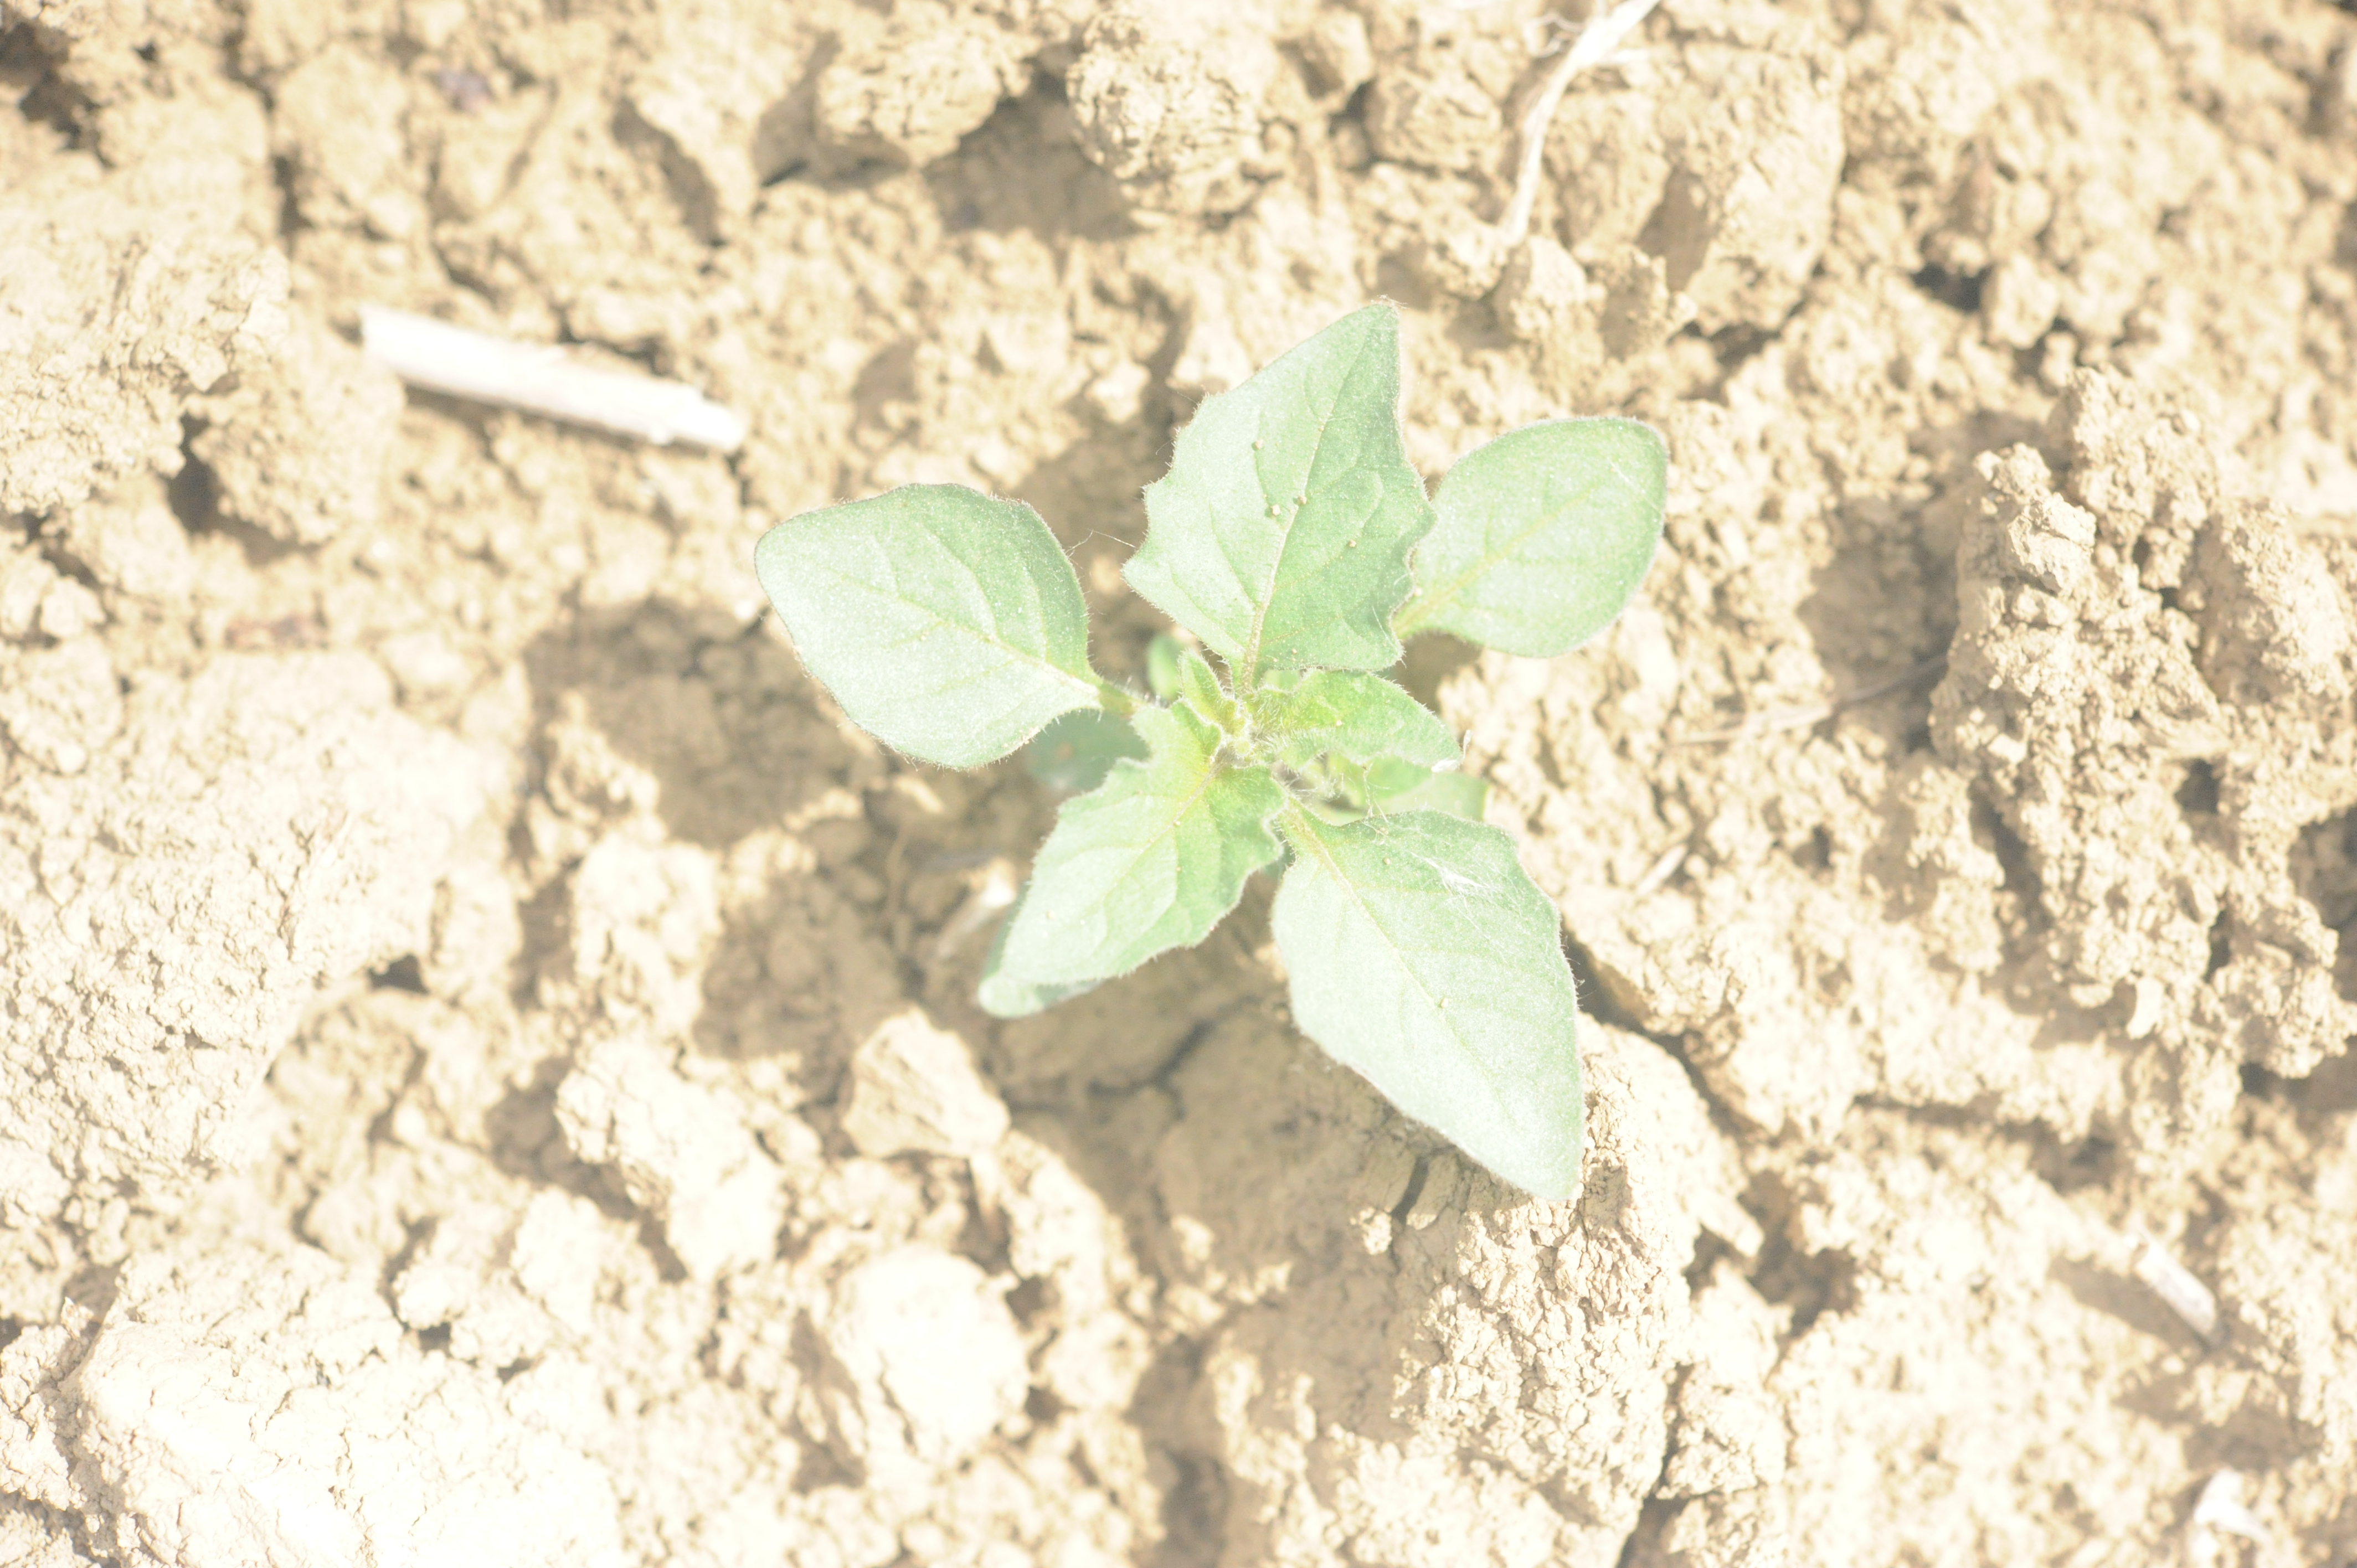
Label: black_nightshade